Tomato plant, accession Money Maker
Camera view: bottom (45 deg); turntable rotation: 150 degrees
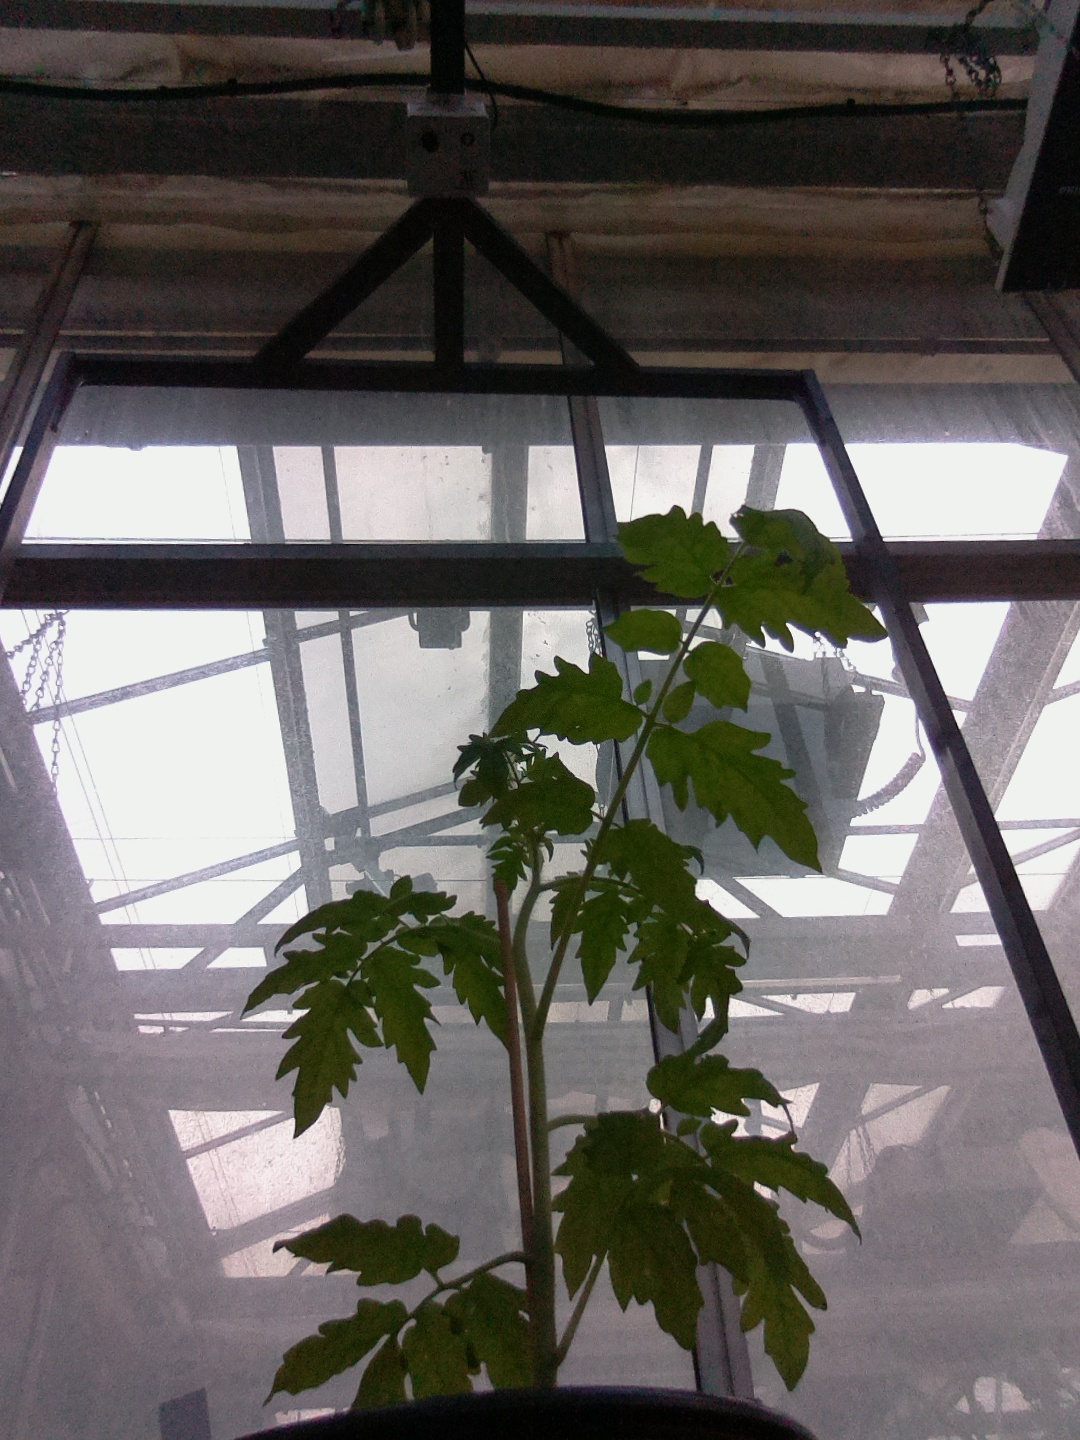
BBCH growth stage 13: 6 of true leaves visible